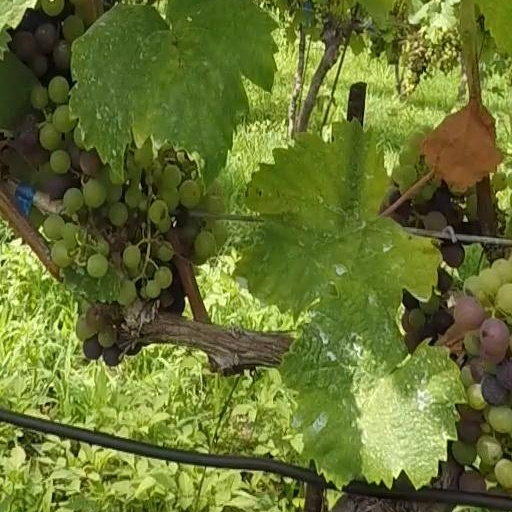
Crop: grape